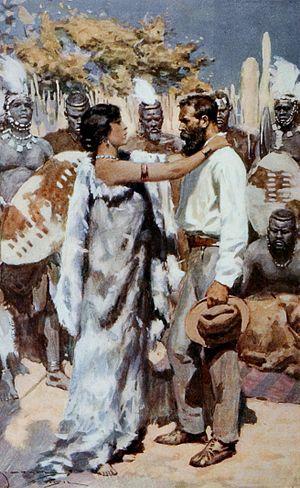
Allan Quatermain est un personnage de fiction créé par Henry Rider Haggard dans le roman Les Mines du roi Salomon en 1885.